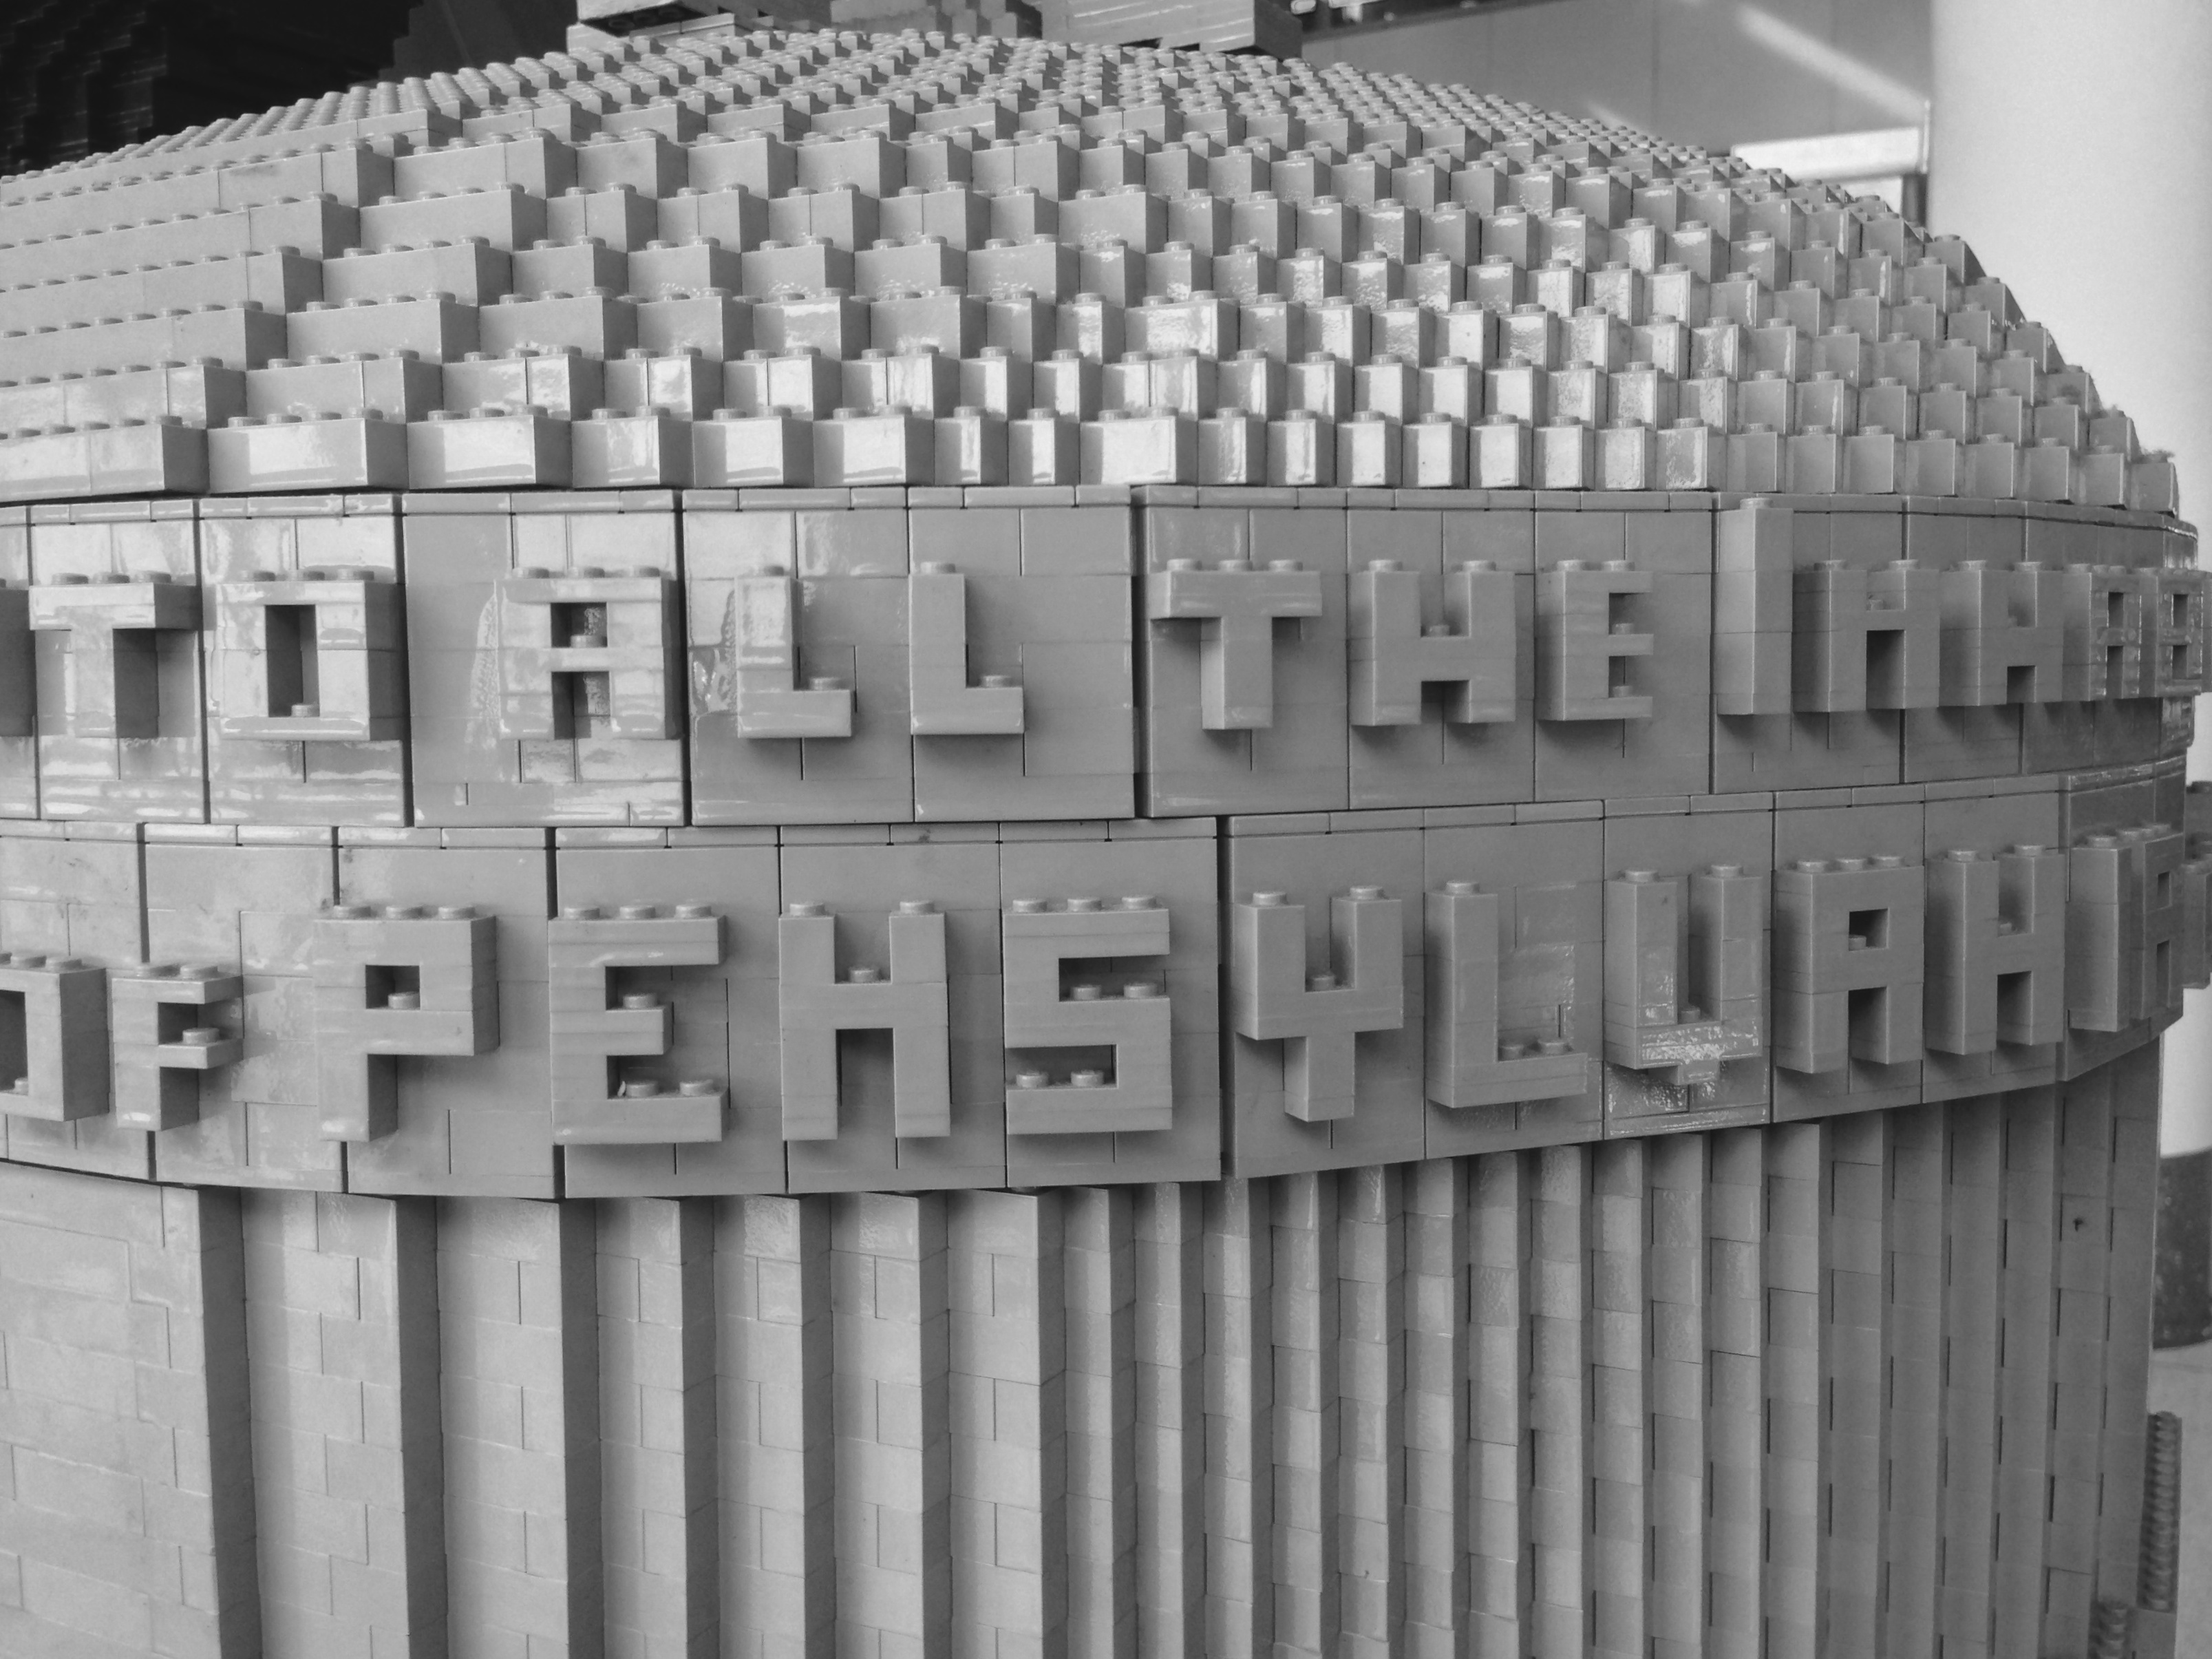
black and white, architecture, structure, monochrome, stadium, lego, shape, 2013365, monochrome photography